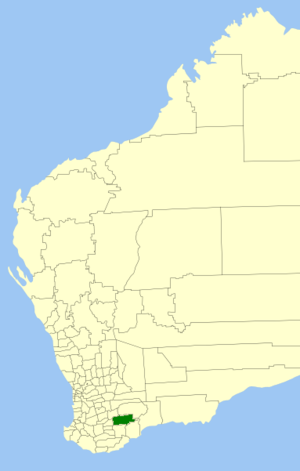
Le Comté de Kent est une zone d'administration locale au sud-est de l'Australie-Occidentale en Australie. Le comté est situé à 320 kilomètres au sud-est de Perth, la capitale de l'État.